List of YouTube videos

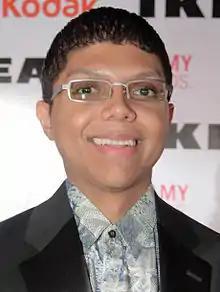
Tay Zonday from "Chocolate Rain."

"Numa Numa" is an Internet meme based on a video by American vlogger "Gary Brolsma" made after the song "Dragostea din Tei", released by Moldovan pop group O-Zone in 2003. Brolsma's video, entitled "Numa Numa Dance", was uploaded to the website Newgrounds on December 6, 2004.